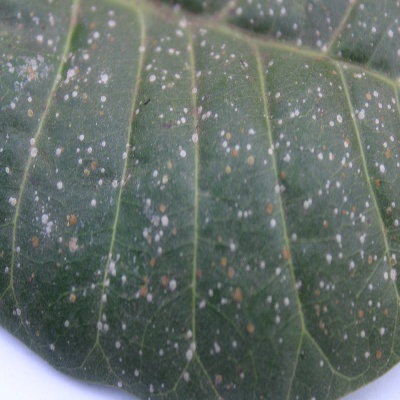
Crop: Cashew
Condition: red rust